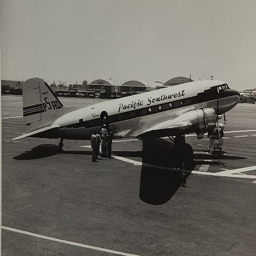
a small plane is sitting on a runway
an aircraft sitting in an airport with people stepping aboard
Several people are boarding an older prop plane.
A black and white photo of passengers boarding a dual prop plane.
An airplane sitting on top of an airport tarmac.